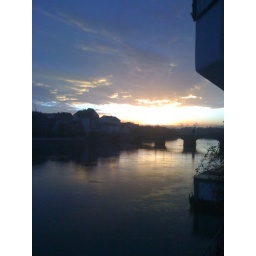
Morning sky along the river Rhine in Basel.